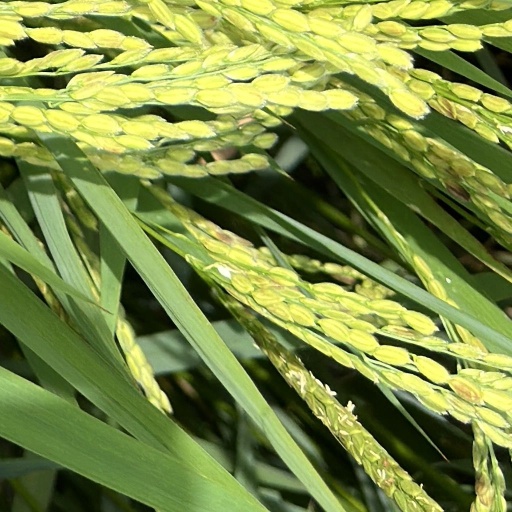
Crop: rice